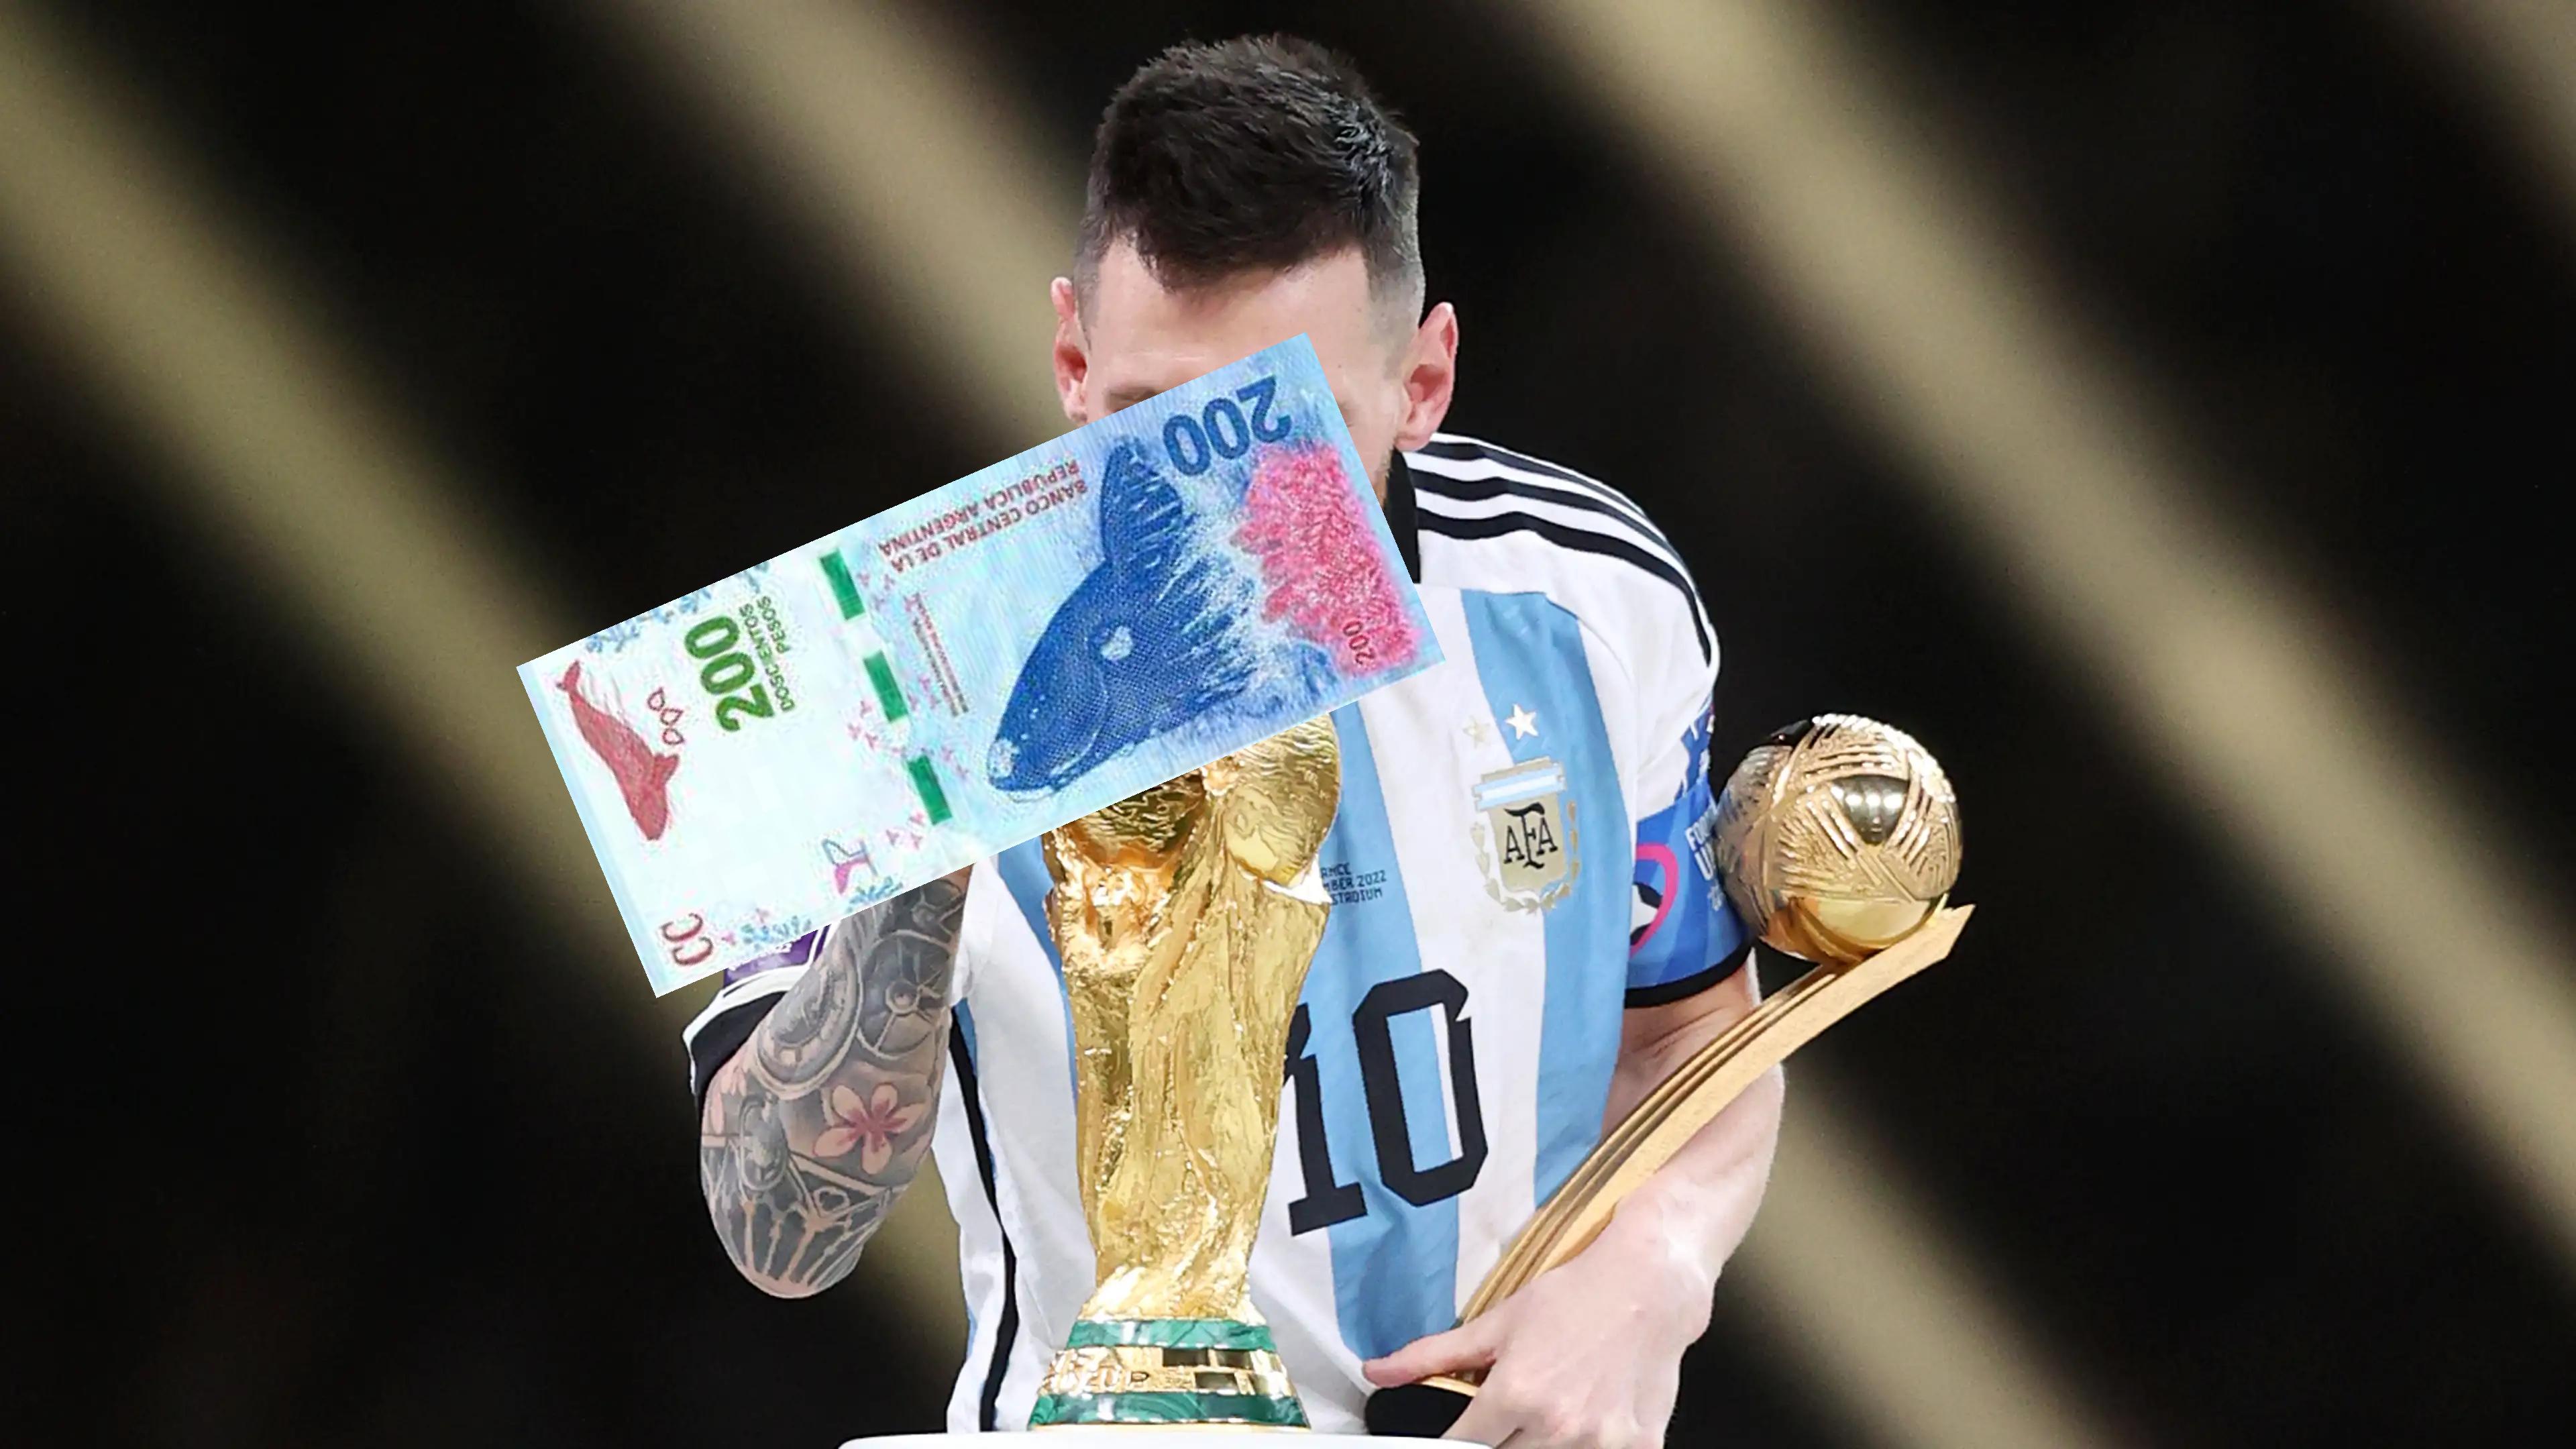
Denominación: 200